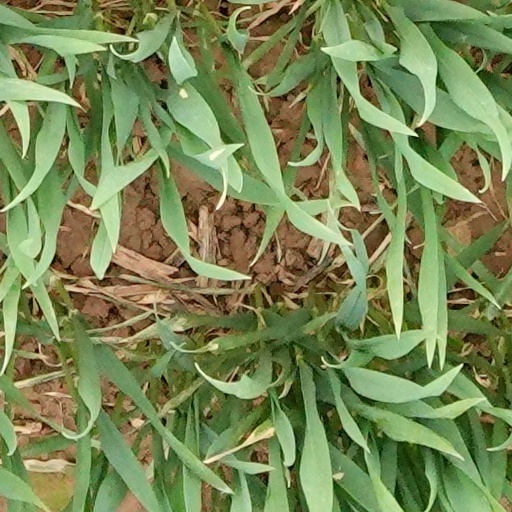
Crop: wheat